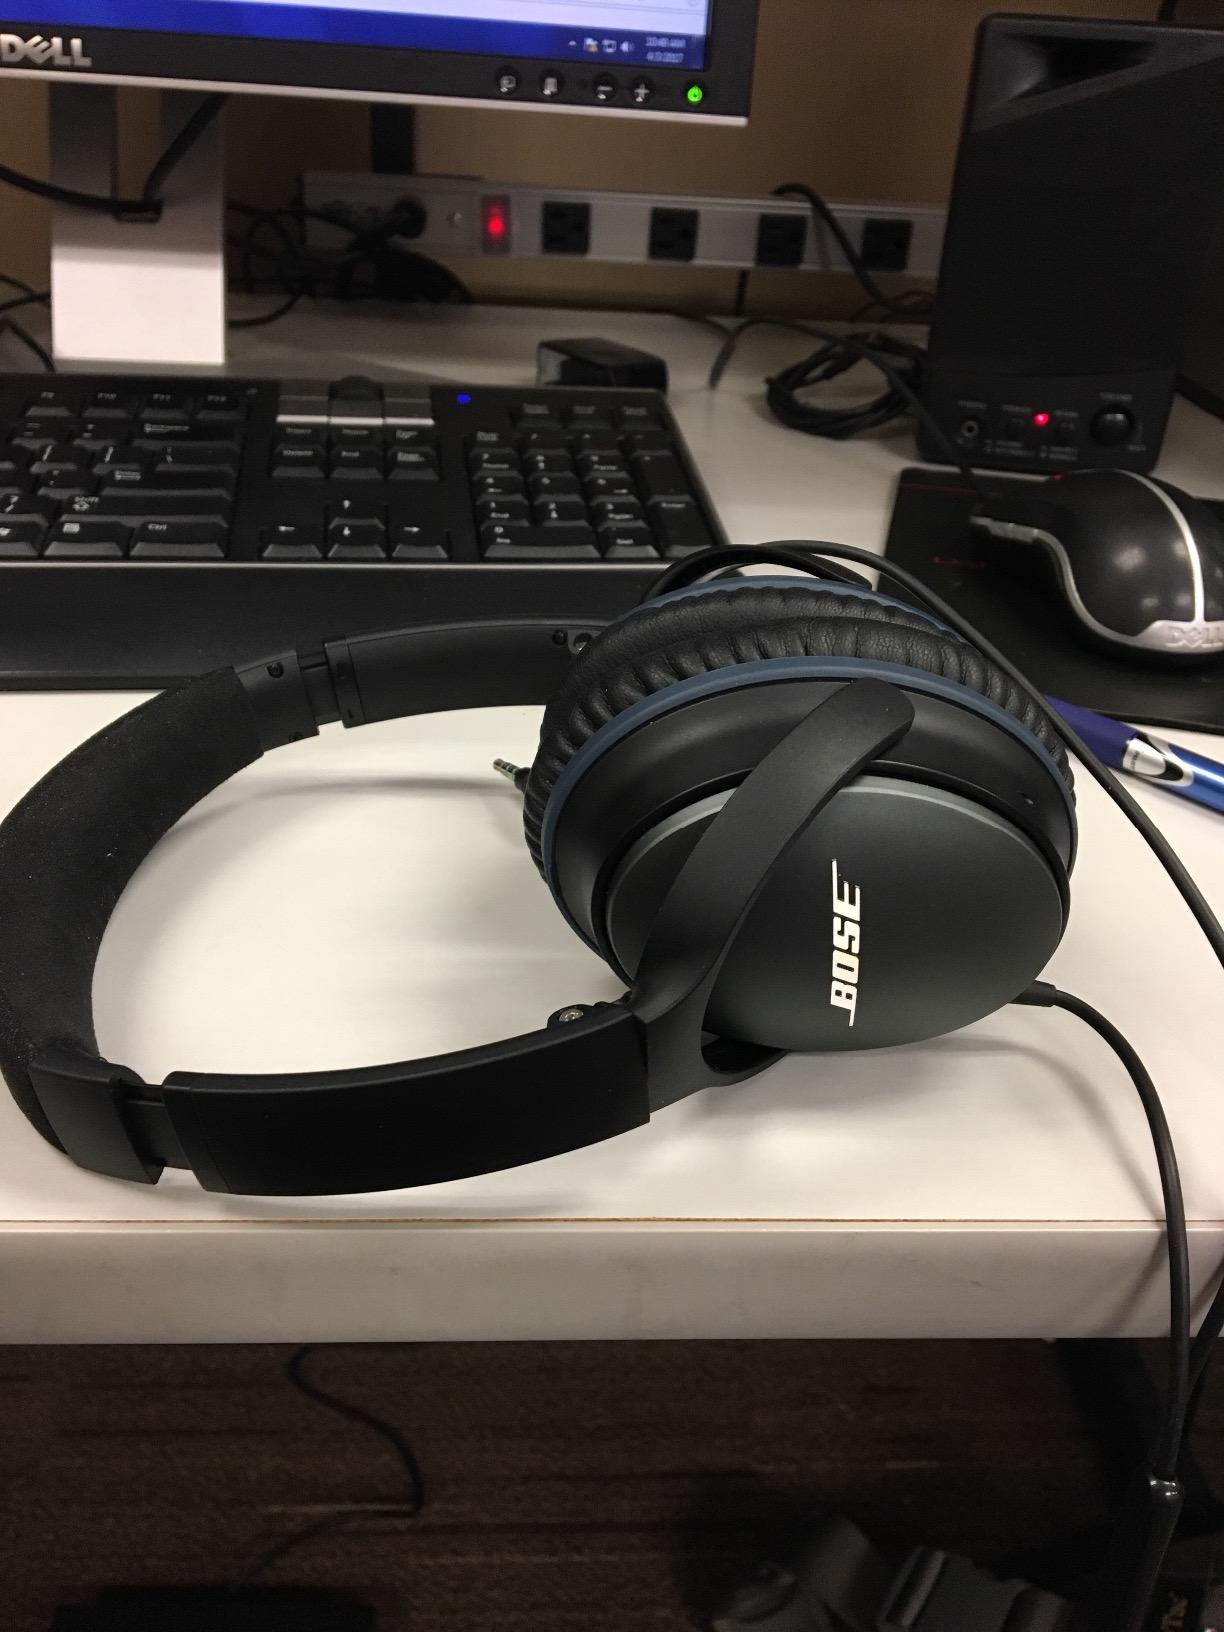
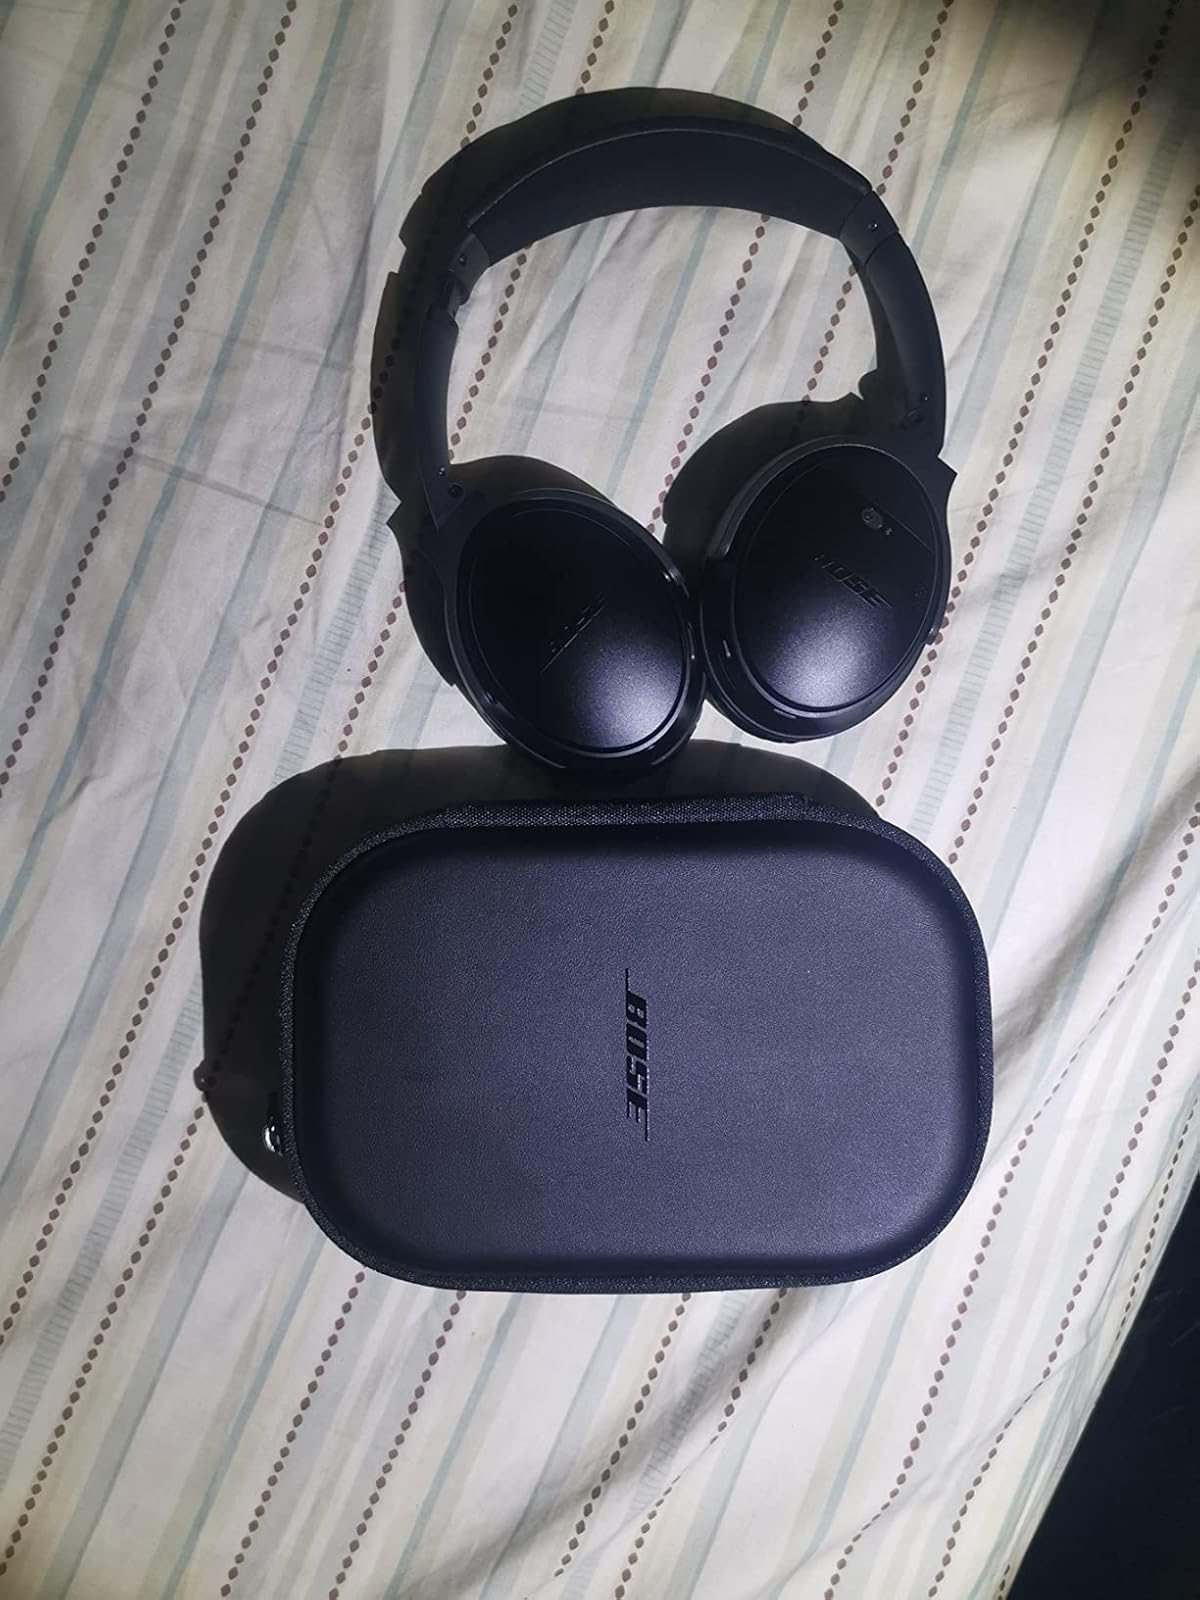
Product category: headphones
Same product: no